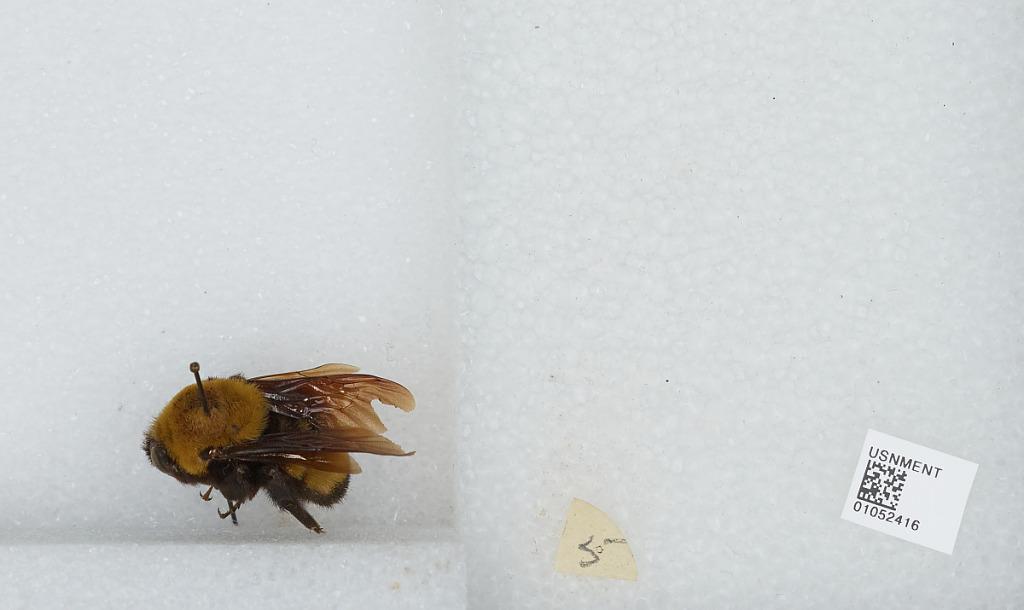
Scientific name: Bombus sp.